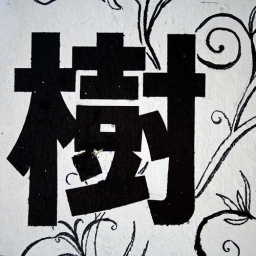
Part of a wall sign in Haji lane. A great little shopping street - worth a visit!